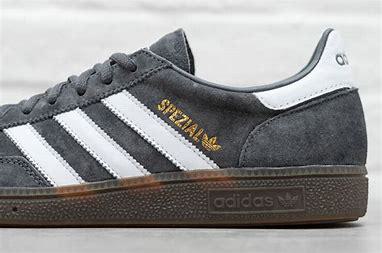
Brand: Adidas
Model: Handball Spezial